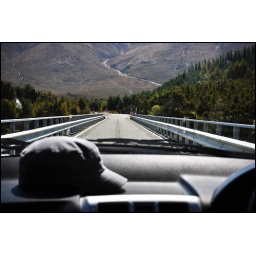
We didn't cross a bridge that wasn't one-lane while in South Island.